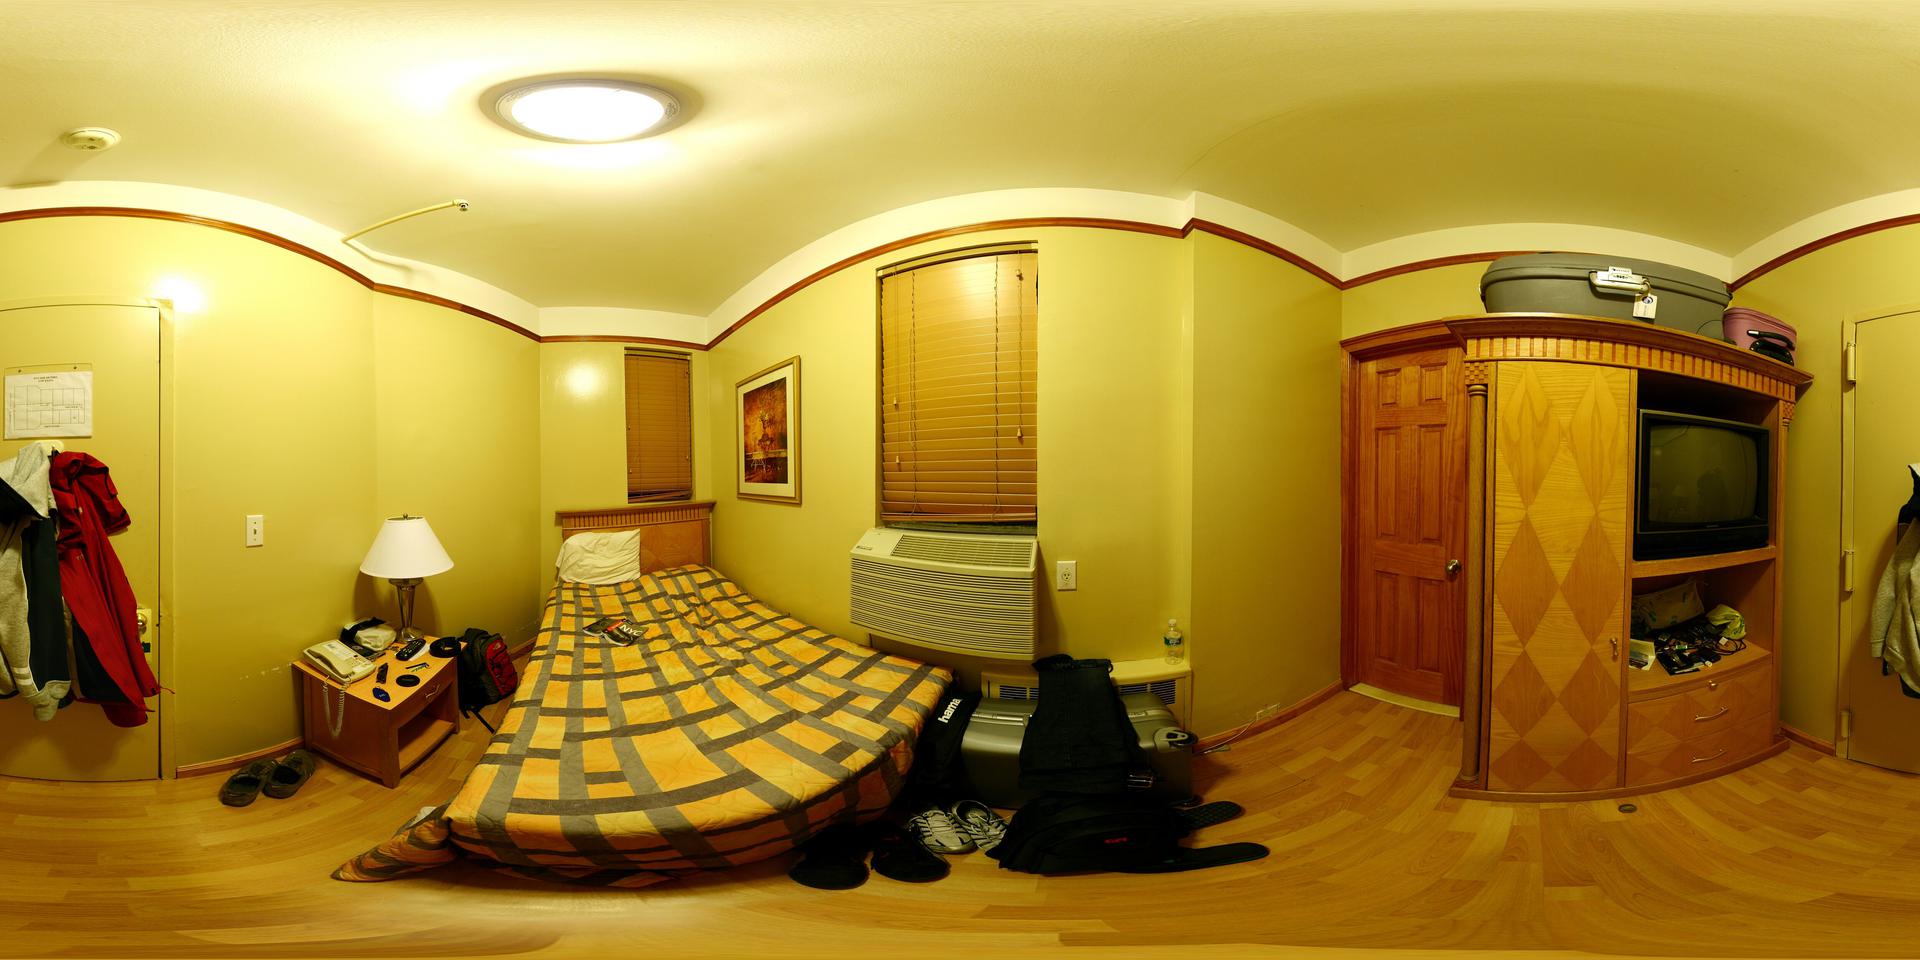
Referred object: The telephone on the desk

Referred object: the white table lamp

Referred object: the lamp opposite the bed